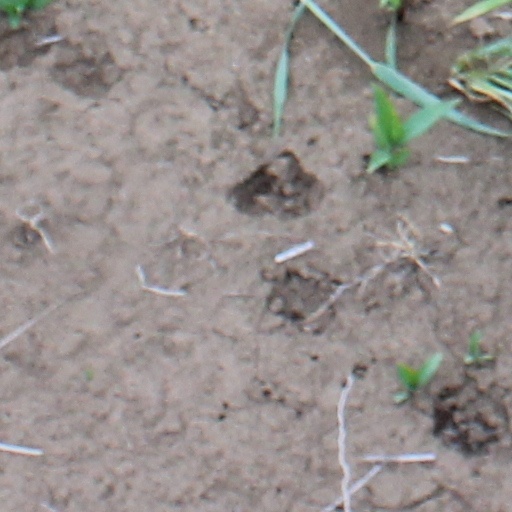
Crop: wheat